Boston Police Department

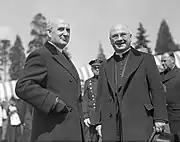
Police Commissioner Thomas F. Sullivan (left), 1944

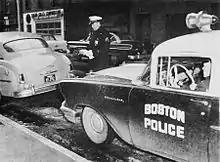
Investigating an abandoned stolen vehicle, 1958

The Boston Police Department (BPD) is the primary law enforcement agency of Boston, Massachusetts, United States. Founded in 1854, the BPD is the oldest municipal police department in the United States. It is also the 20th largest law enforcement agency in the country, with 2,713 sworn and unsworn personnel.